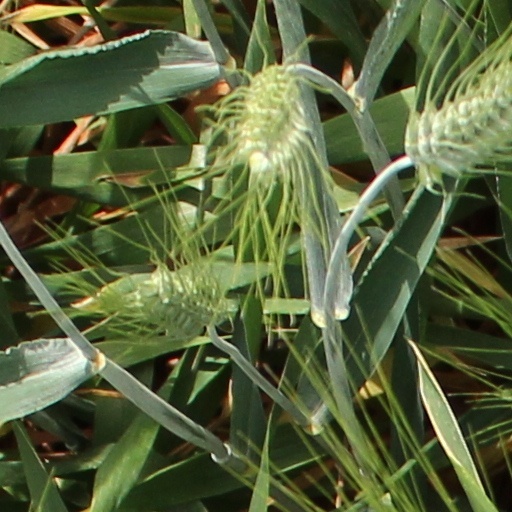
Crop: wheat